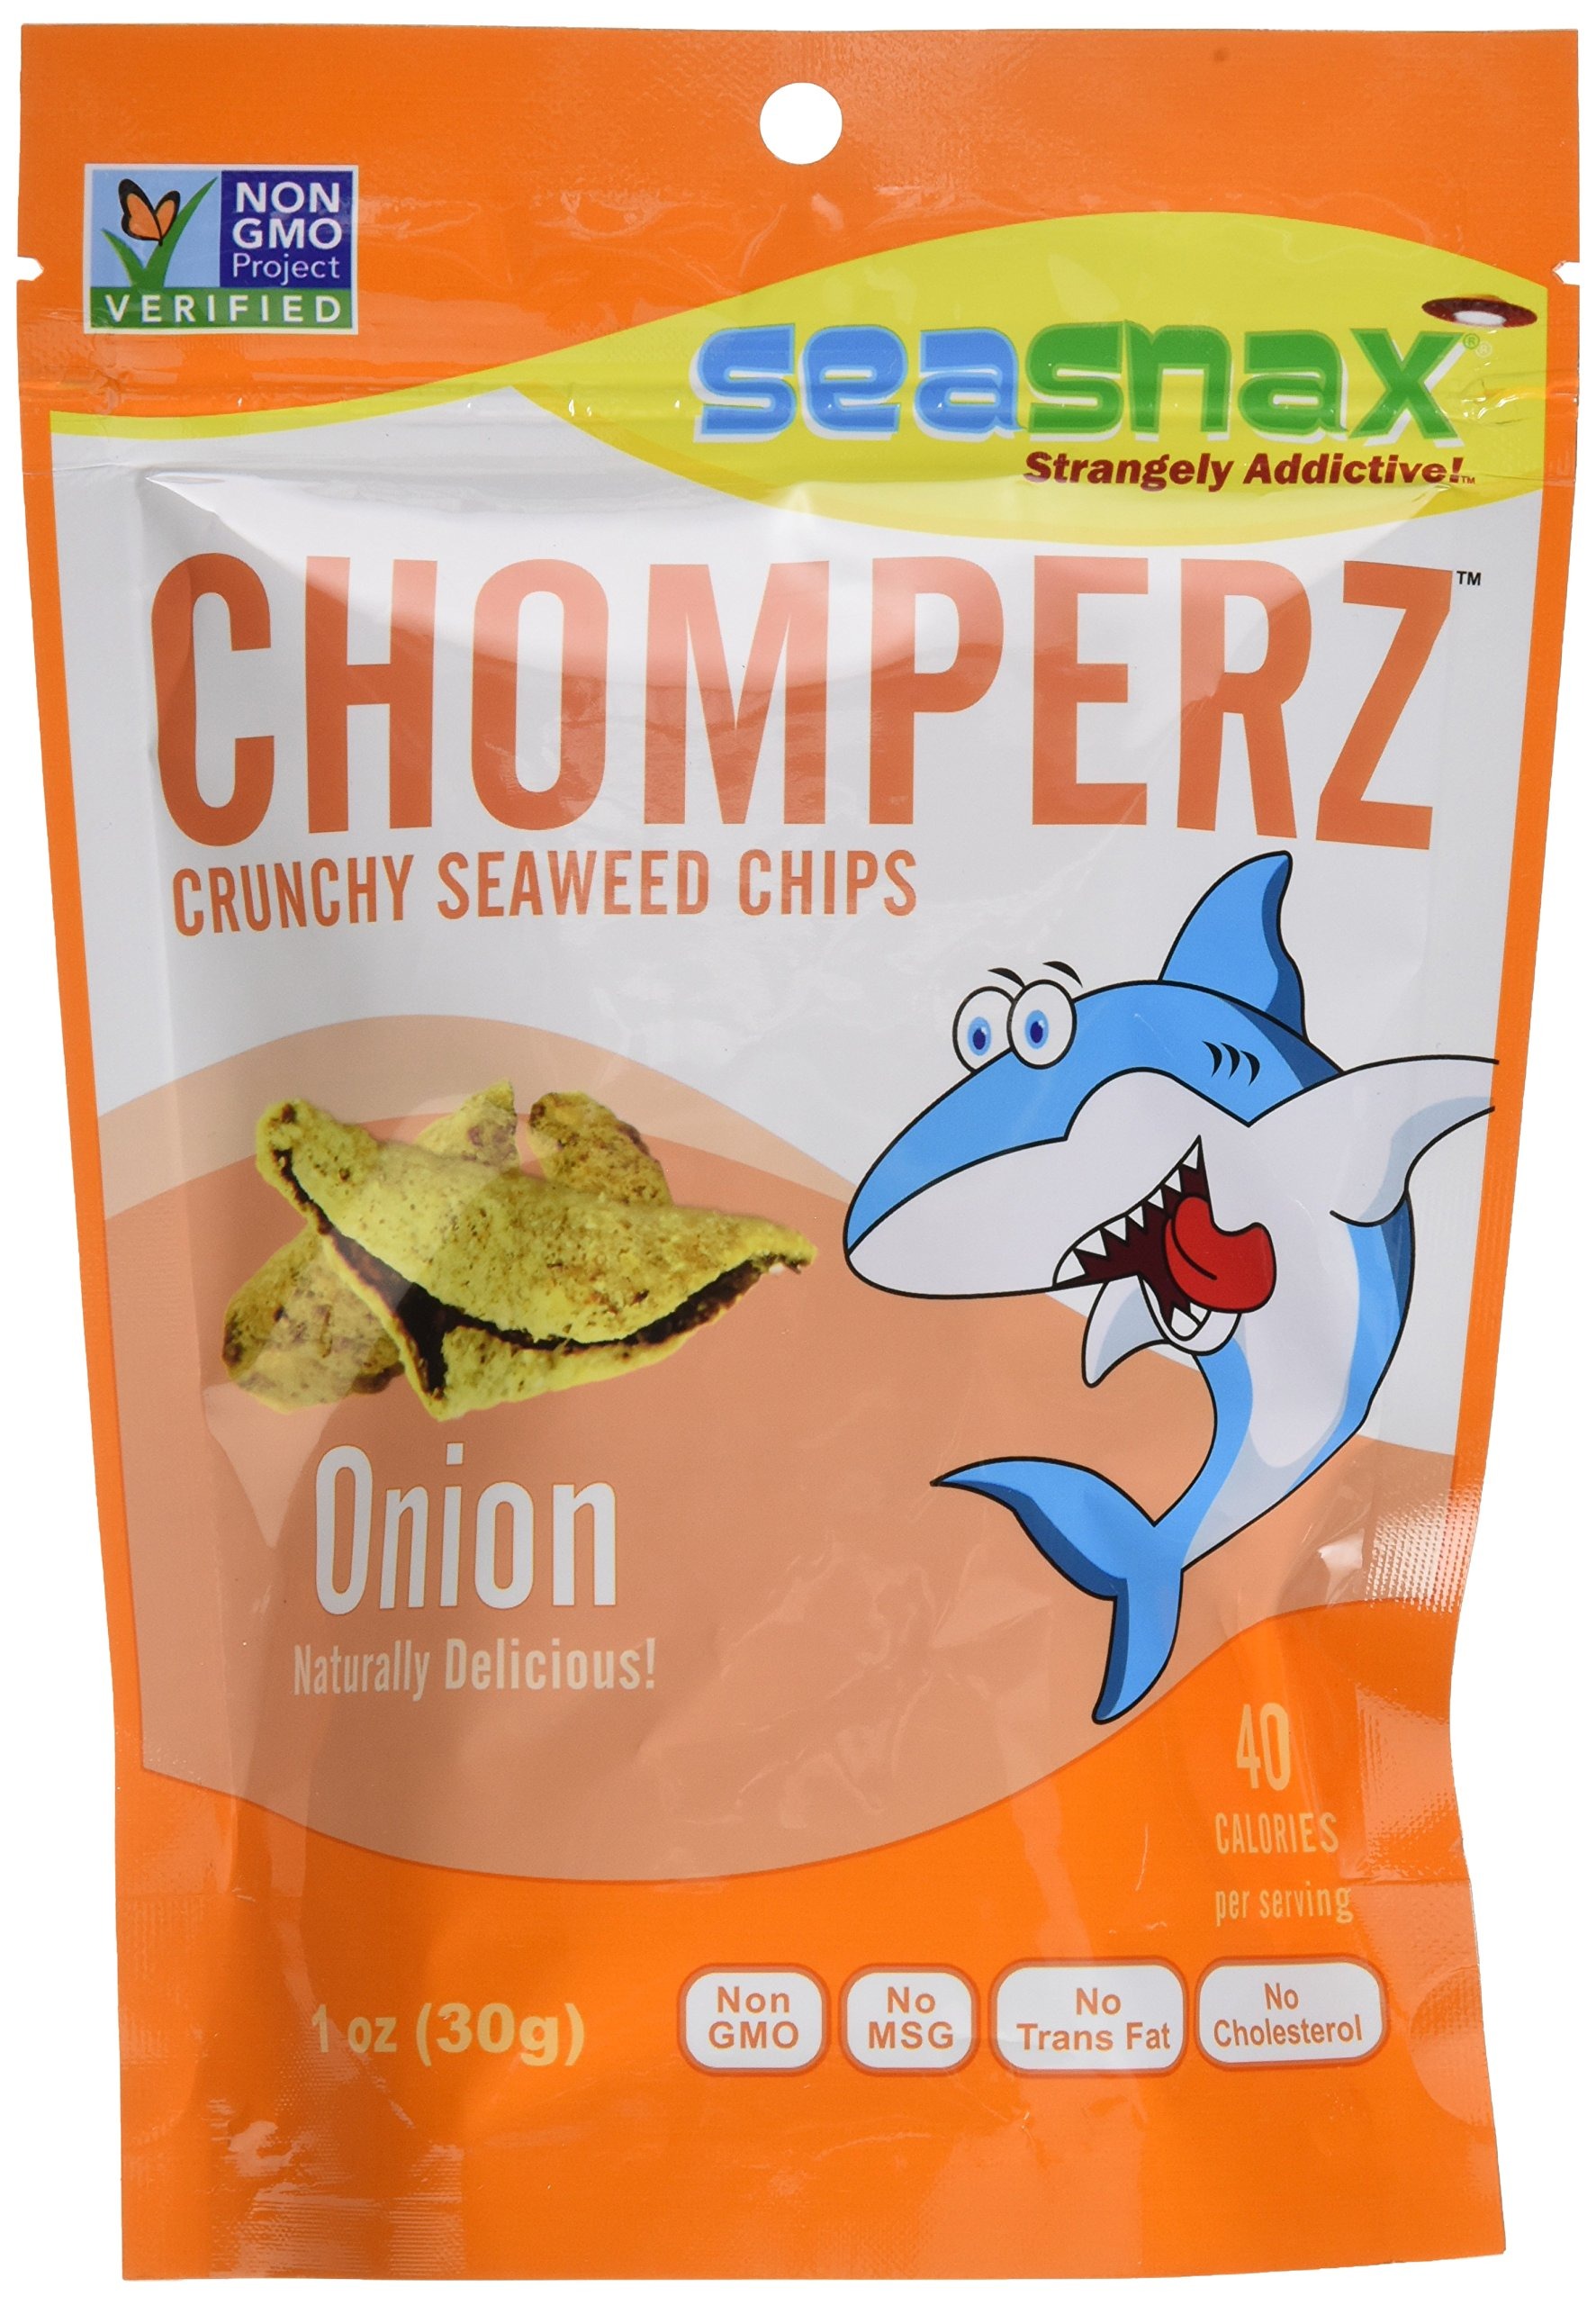
Item Name: SEASNAX Chomperz Onion Seaweed Snack, 1 OZ
Bullet Point 1: Boldly going where no seaweed has gone before Chomp! Chomp!SeaSnax Chomperz are the perfect bite-size snack
Bullet Point 2: SeaSnax
Bullet Point 3: Seasnax, Chomperz Seaweed Onion, 1 Ounce
Product Description: Boldly going where no seaweed has gone before Chomp! Chomp!SeaSnax Chomperz are the perfect bite-size snack Delicious seaweed curls wrapped in rice and seasoned with a hint of sea salt and onion More hearty and satisfying than popcorn, take Chomperz on your next trip hike or workout But don't be surprised if you find Chomperz Strangely Addictive
Value: 1.0
Unit: Ounce

Price: 4.19